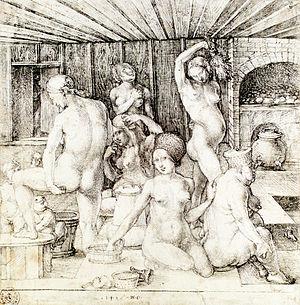
Aix-en-Provence porte dans son nom même son statut de ville thermale. Paradoxalement, alors que ses eaux sont reconnues pour leur qualité et que, depuis le 12 mars 1913, Aix-en-Provence possède le qualificatif officiel de « ville d'eaux », les Romains ont souhaité faire venir l'eau par aqueduc vers la cité d'Aquae Sextiae, souvent par le moyen de techniques remarquables. Avec le déclin de l'Empire romain, les aqueducs tombent en désuétude et la ville ne compte plus que sur ses sources d'eaux pour son approvisionnement, ce qui pose de nombreux soucis lors des périodes de sécheresse où de nombreuses fontaines sont à sec. Il faut attendre les lourds travaux du XIXᵉ siècle pour assister à un nouvel essor de l'approvisionnement en eau et que la ville se dote de structures lui permettant de compter sur de grosses réserves d'eau pour sa consommation, mais aussi son embellissement.